Casa Fuerte de Adeje

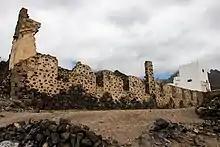
The strong house above the ruins on the southern side

The site turned into a large complex with multiple buildings spread over a square of around . The earliest known plan of the structure was made in 1873.